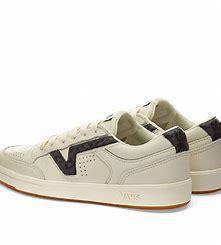
Brand: Vans
Model: Lowland Cc